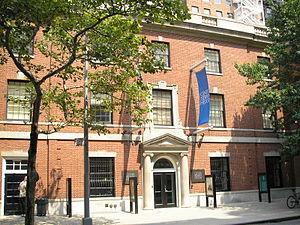
Le YIVO est une institution créée en 1925 à Wilno en Pologne sous le nom de Yidisher Visnshaftlekher Institut, ou Institut scientifique juif, pour être une référence en matière d'études et de règles de la langue yiddish. Il a pris le nom d'Institut pour la recherche juive, mais reste connu sous l'acronyme YIVO.